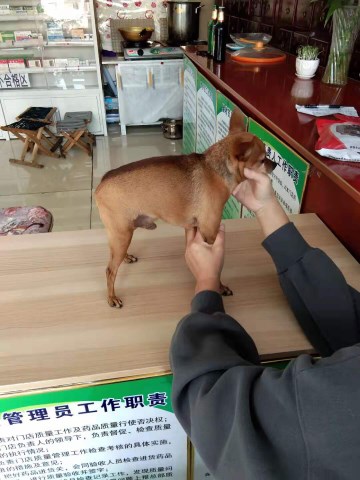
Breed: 420-n000124-Chihuahua